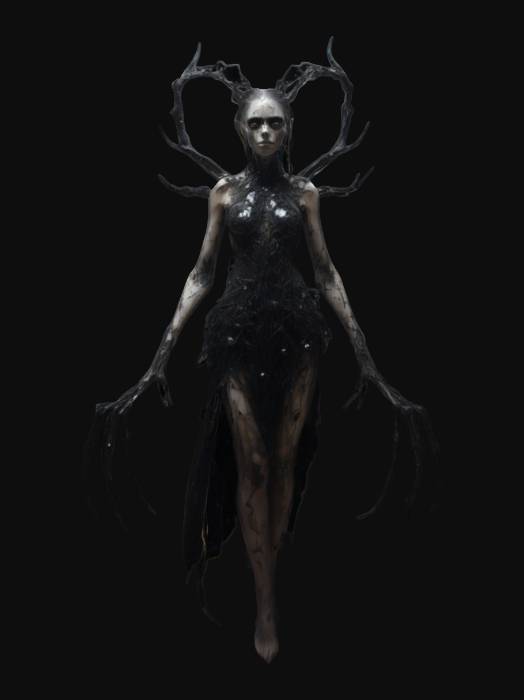
미적 점수 (1~10점): 6